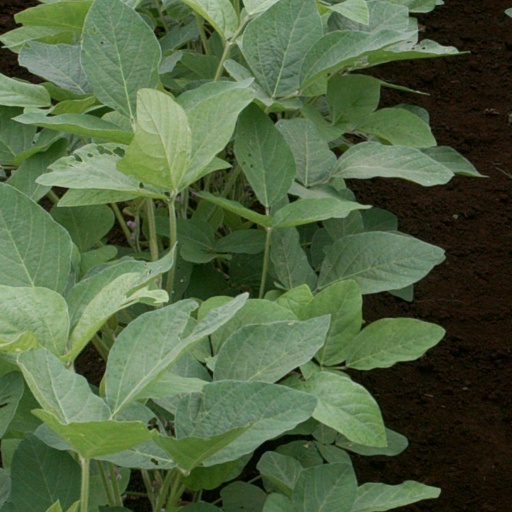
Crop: soybean